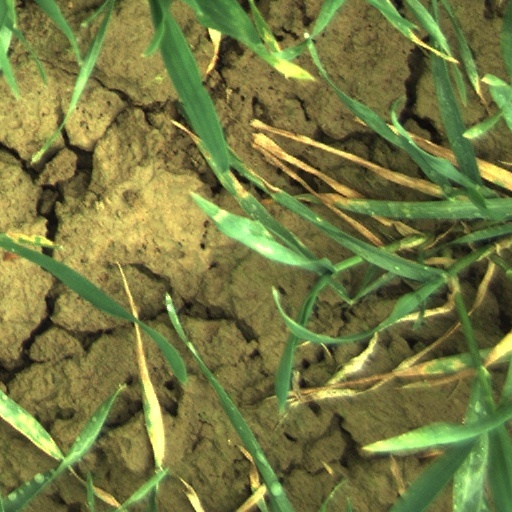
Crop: wheat